1886 Kentucky Derby

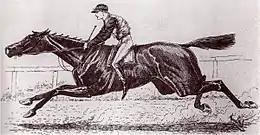
1886 Kentucky Derby winner Ben Ali

The 1886 Kentucky Derby was the 12th running of the Kentucky Derby. The race took place on May 14, 1886. The winning time of 2:36.50 set a new Derby record.